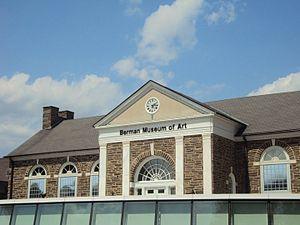
L'Ursinus College est une université d'arts libéraux, non-confessionnelle et mixte, située à Collegeville, en Pennsylvanie, à environ 40 km de Philadelphie. Il fut fondé en 1869.